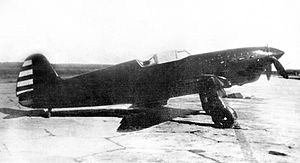
Jakovlev Jak-1
JAK-1 prototype I-26
Jakovlev Jak-1 var et ensædet, sovjetisk jagerfly, der havde stor succes under 2. verdenskrigs første år. Flyet blev konstrueret af Alexander Sergejevitj Jakovlevs kontruktionsbureau og produceret i et antal af 8.700 styks.